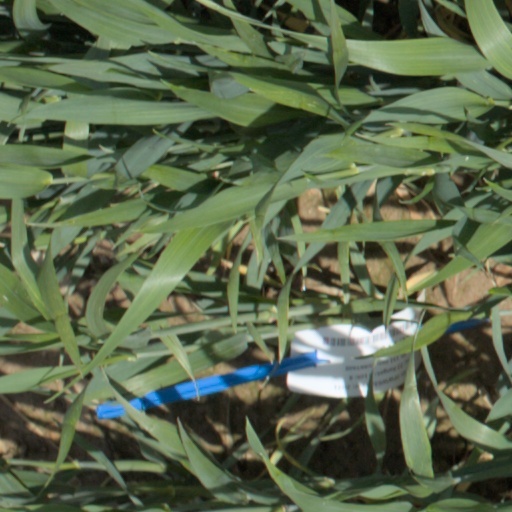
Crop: wheat